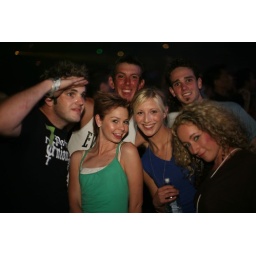
I like the hair on the girl in green